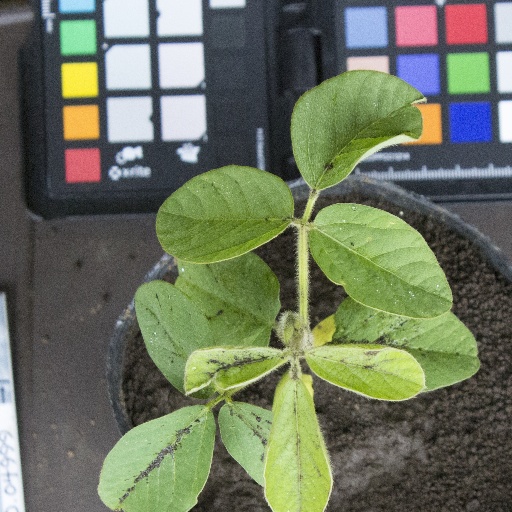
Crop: soybean